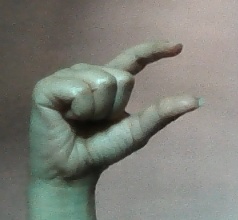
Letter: dal